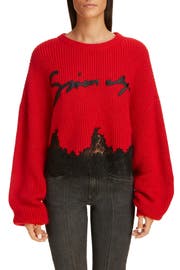
an appliqu of hubert de givenchy s signature logo scrawl across this chunky mohair blend sweater that s lightened by wispy inset lace at the cropped hem